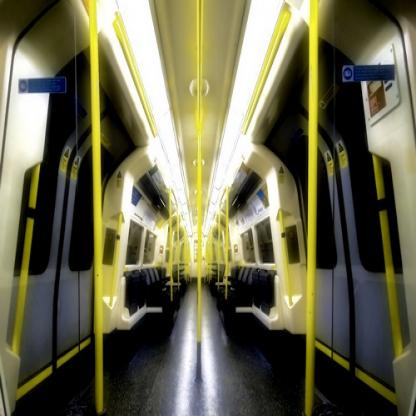
Scene: Indoor